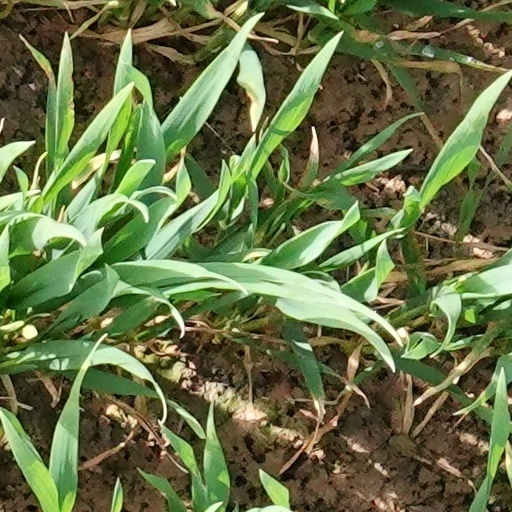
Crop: wheat